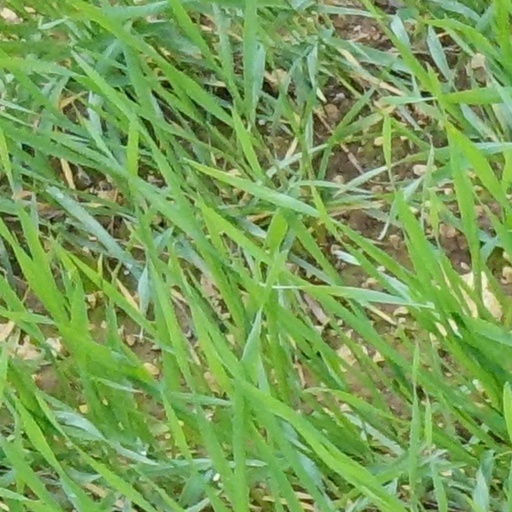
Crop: wheat